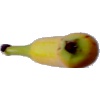
Label: Banana Lady Finger 1